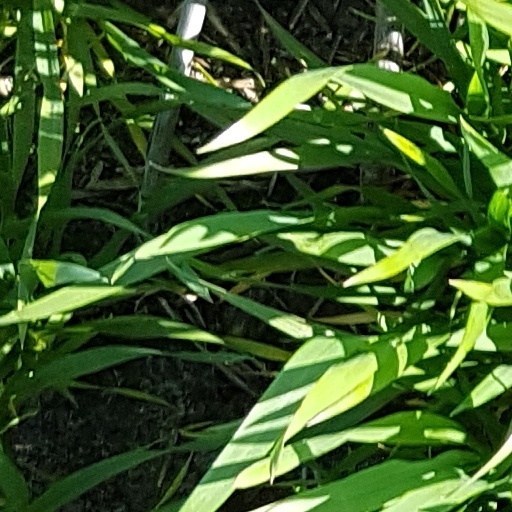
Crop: wheat